Brendan Leipsic

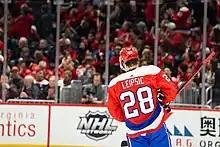
Leipsic with the Capitals in February 2020

Leipsic was not tendered a qualifying offer by the Kings and was released as a free agent on June 25, 2019. He was signed by the Washington Capitals to a one-year, $700,000 contract on July 1, 2019. In the 2019–20 season, Leipsic remained on the Capitals roster for opening night. In a depth forward role, Leipsic registered 3 goals and 8 assists for 11 points in 61 games, before the season was suspended due to the COVID-19 pandemic.